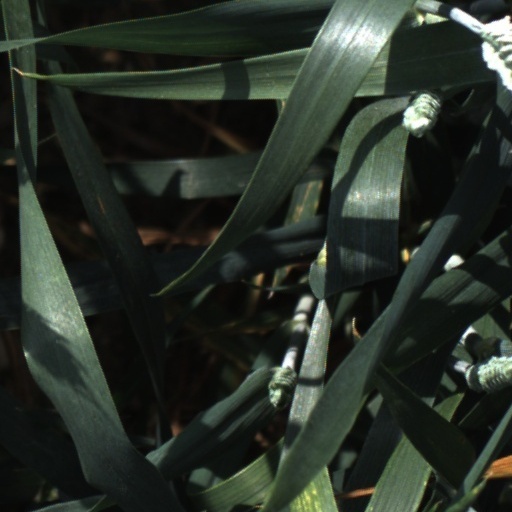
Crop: wheat